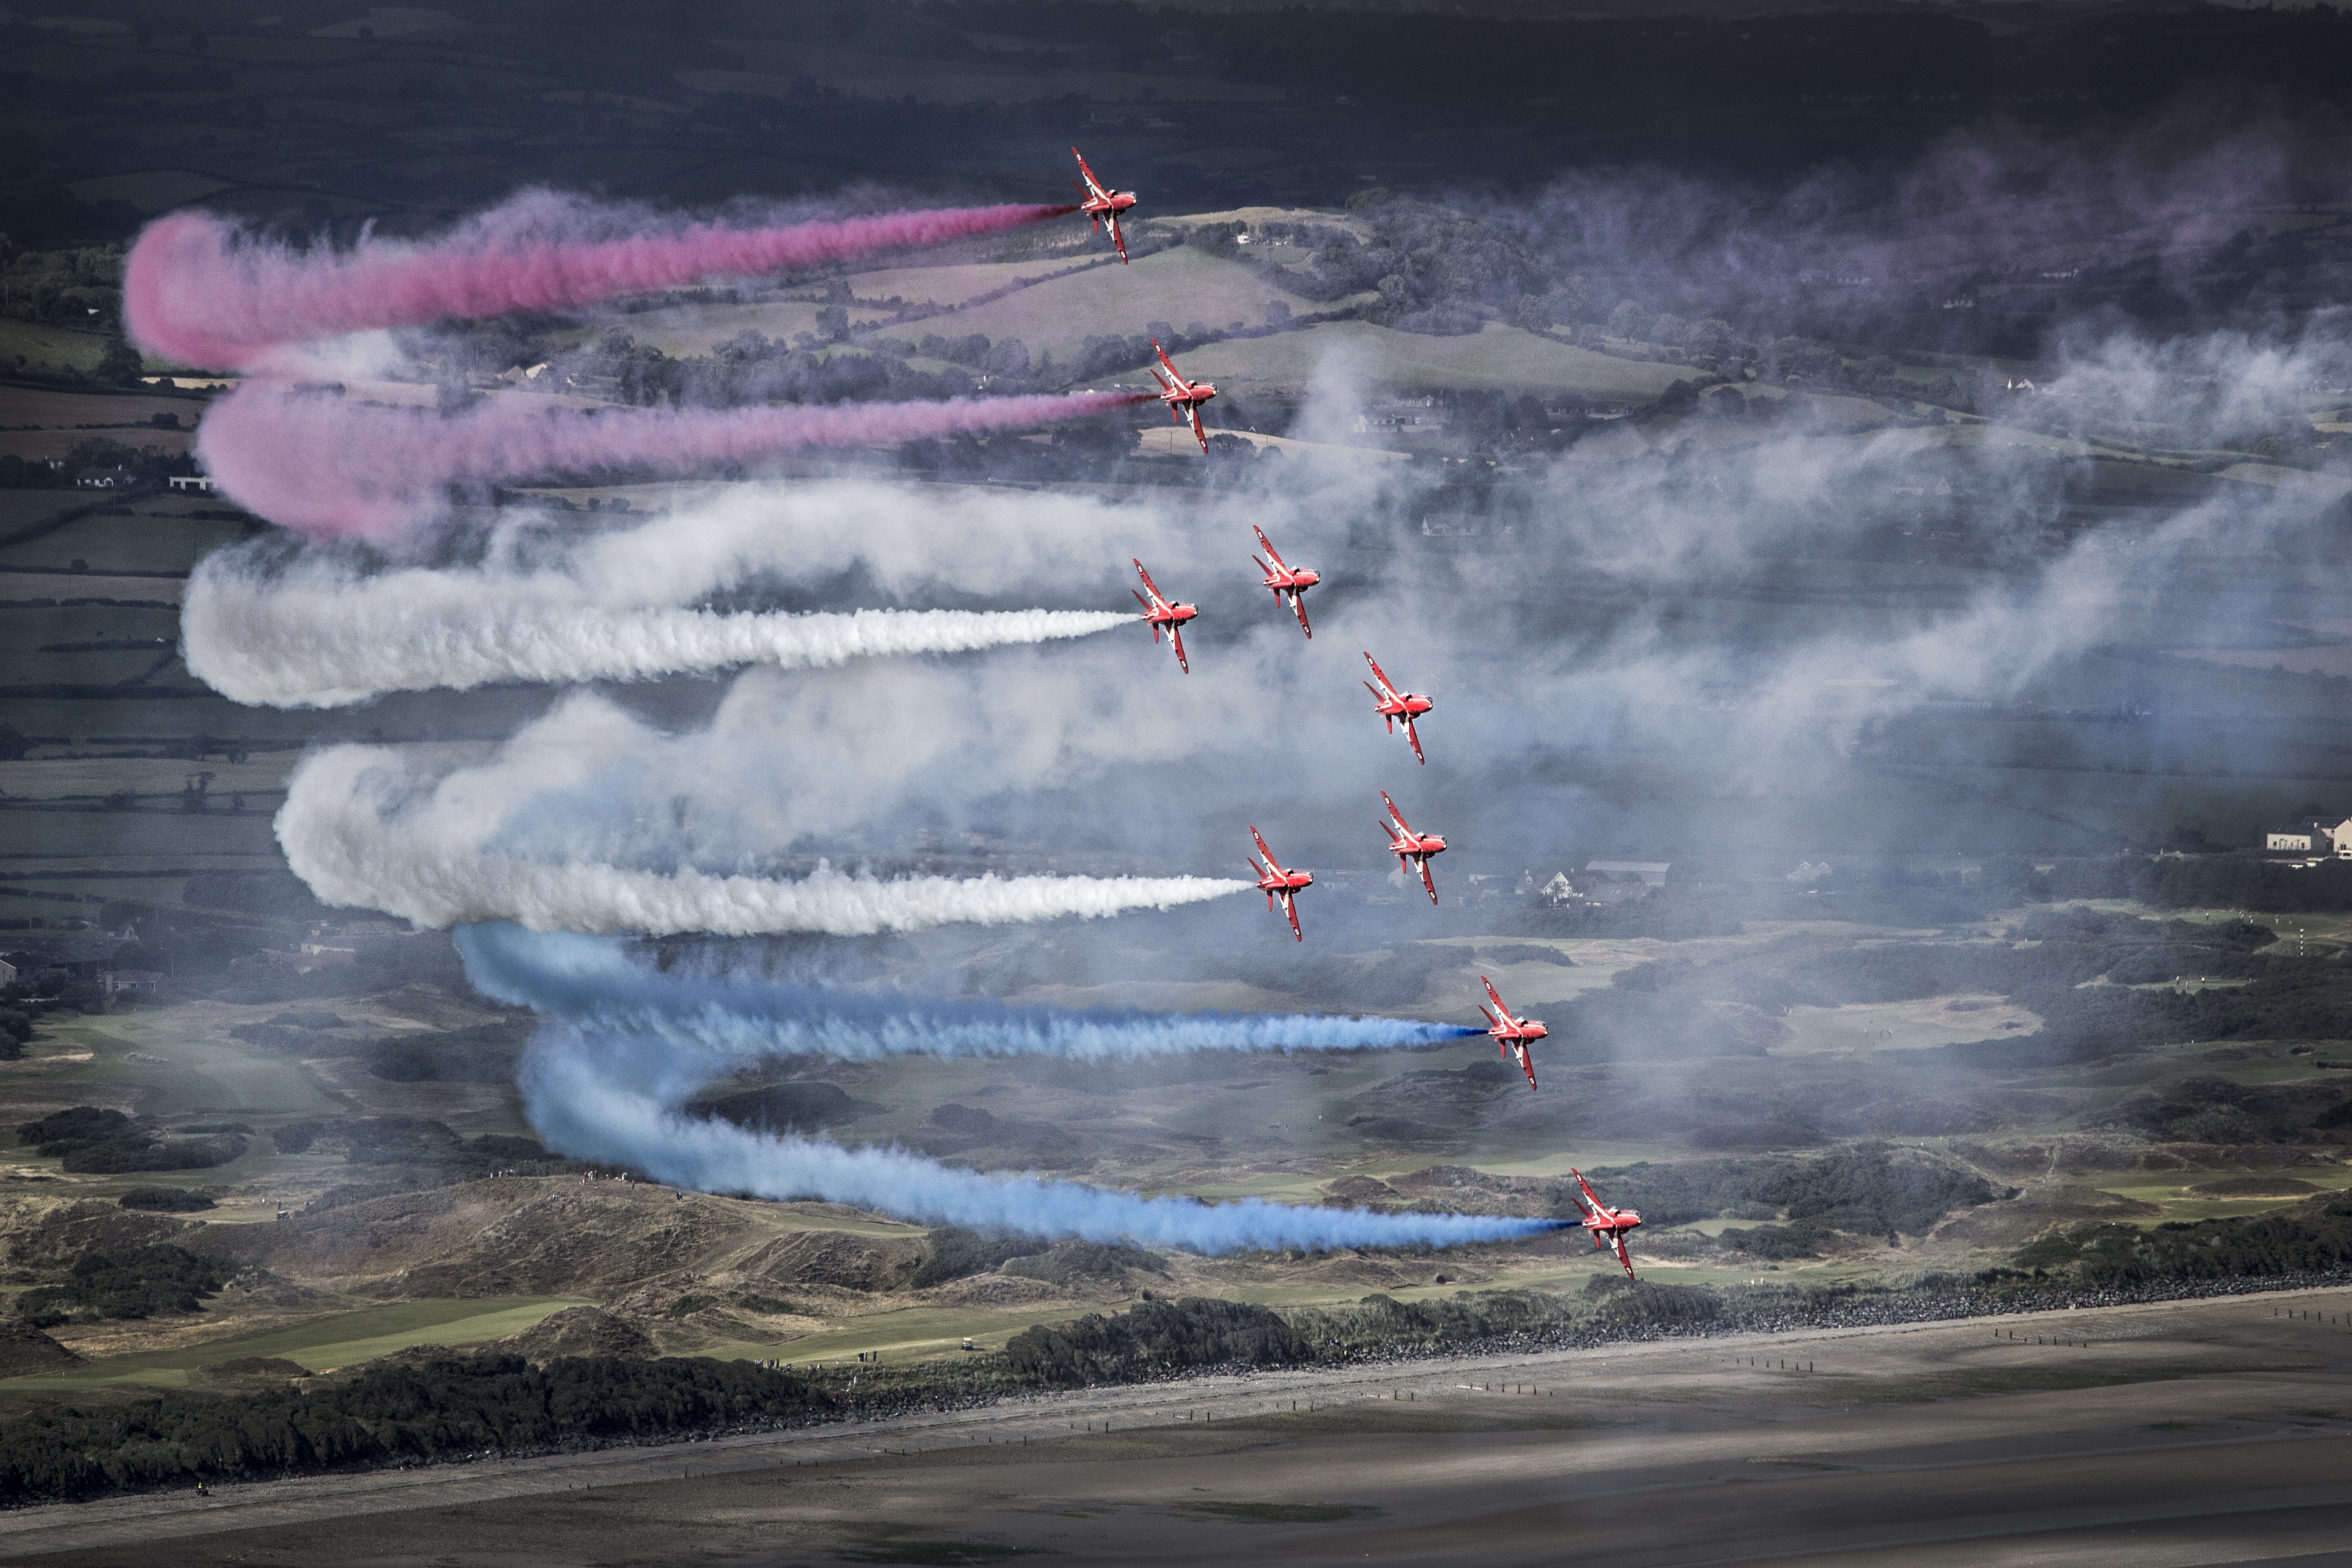
air, airplane, plane, aircraft, jet, formation, red, vehicle, aviation, show, 2014, arrows, fighter, raf, august, newcastle, atmospheric, atmosphere of earth